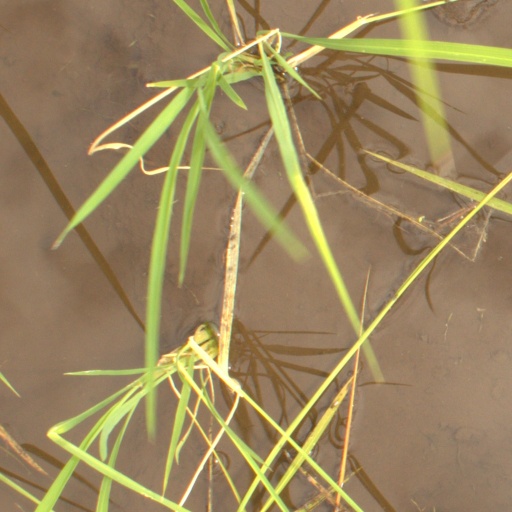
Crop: rice